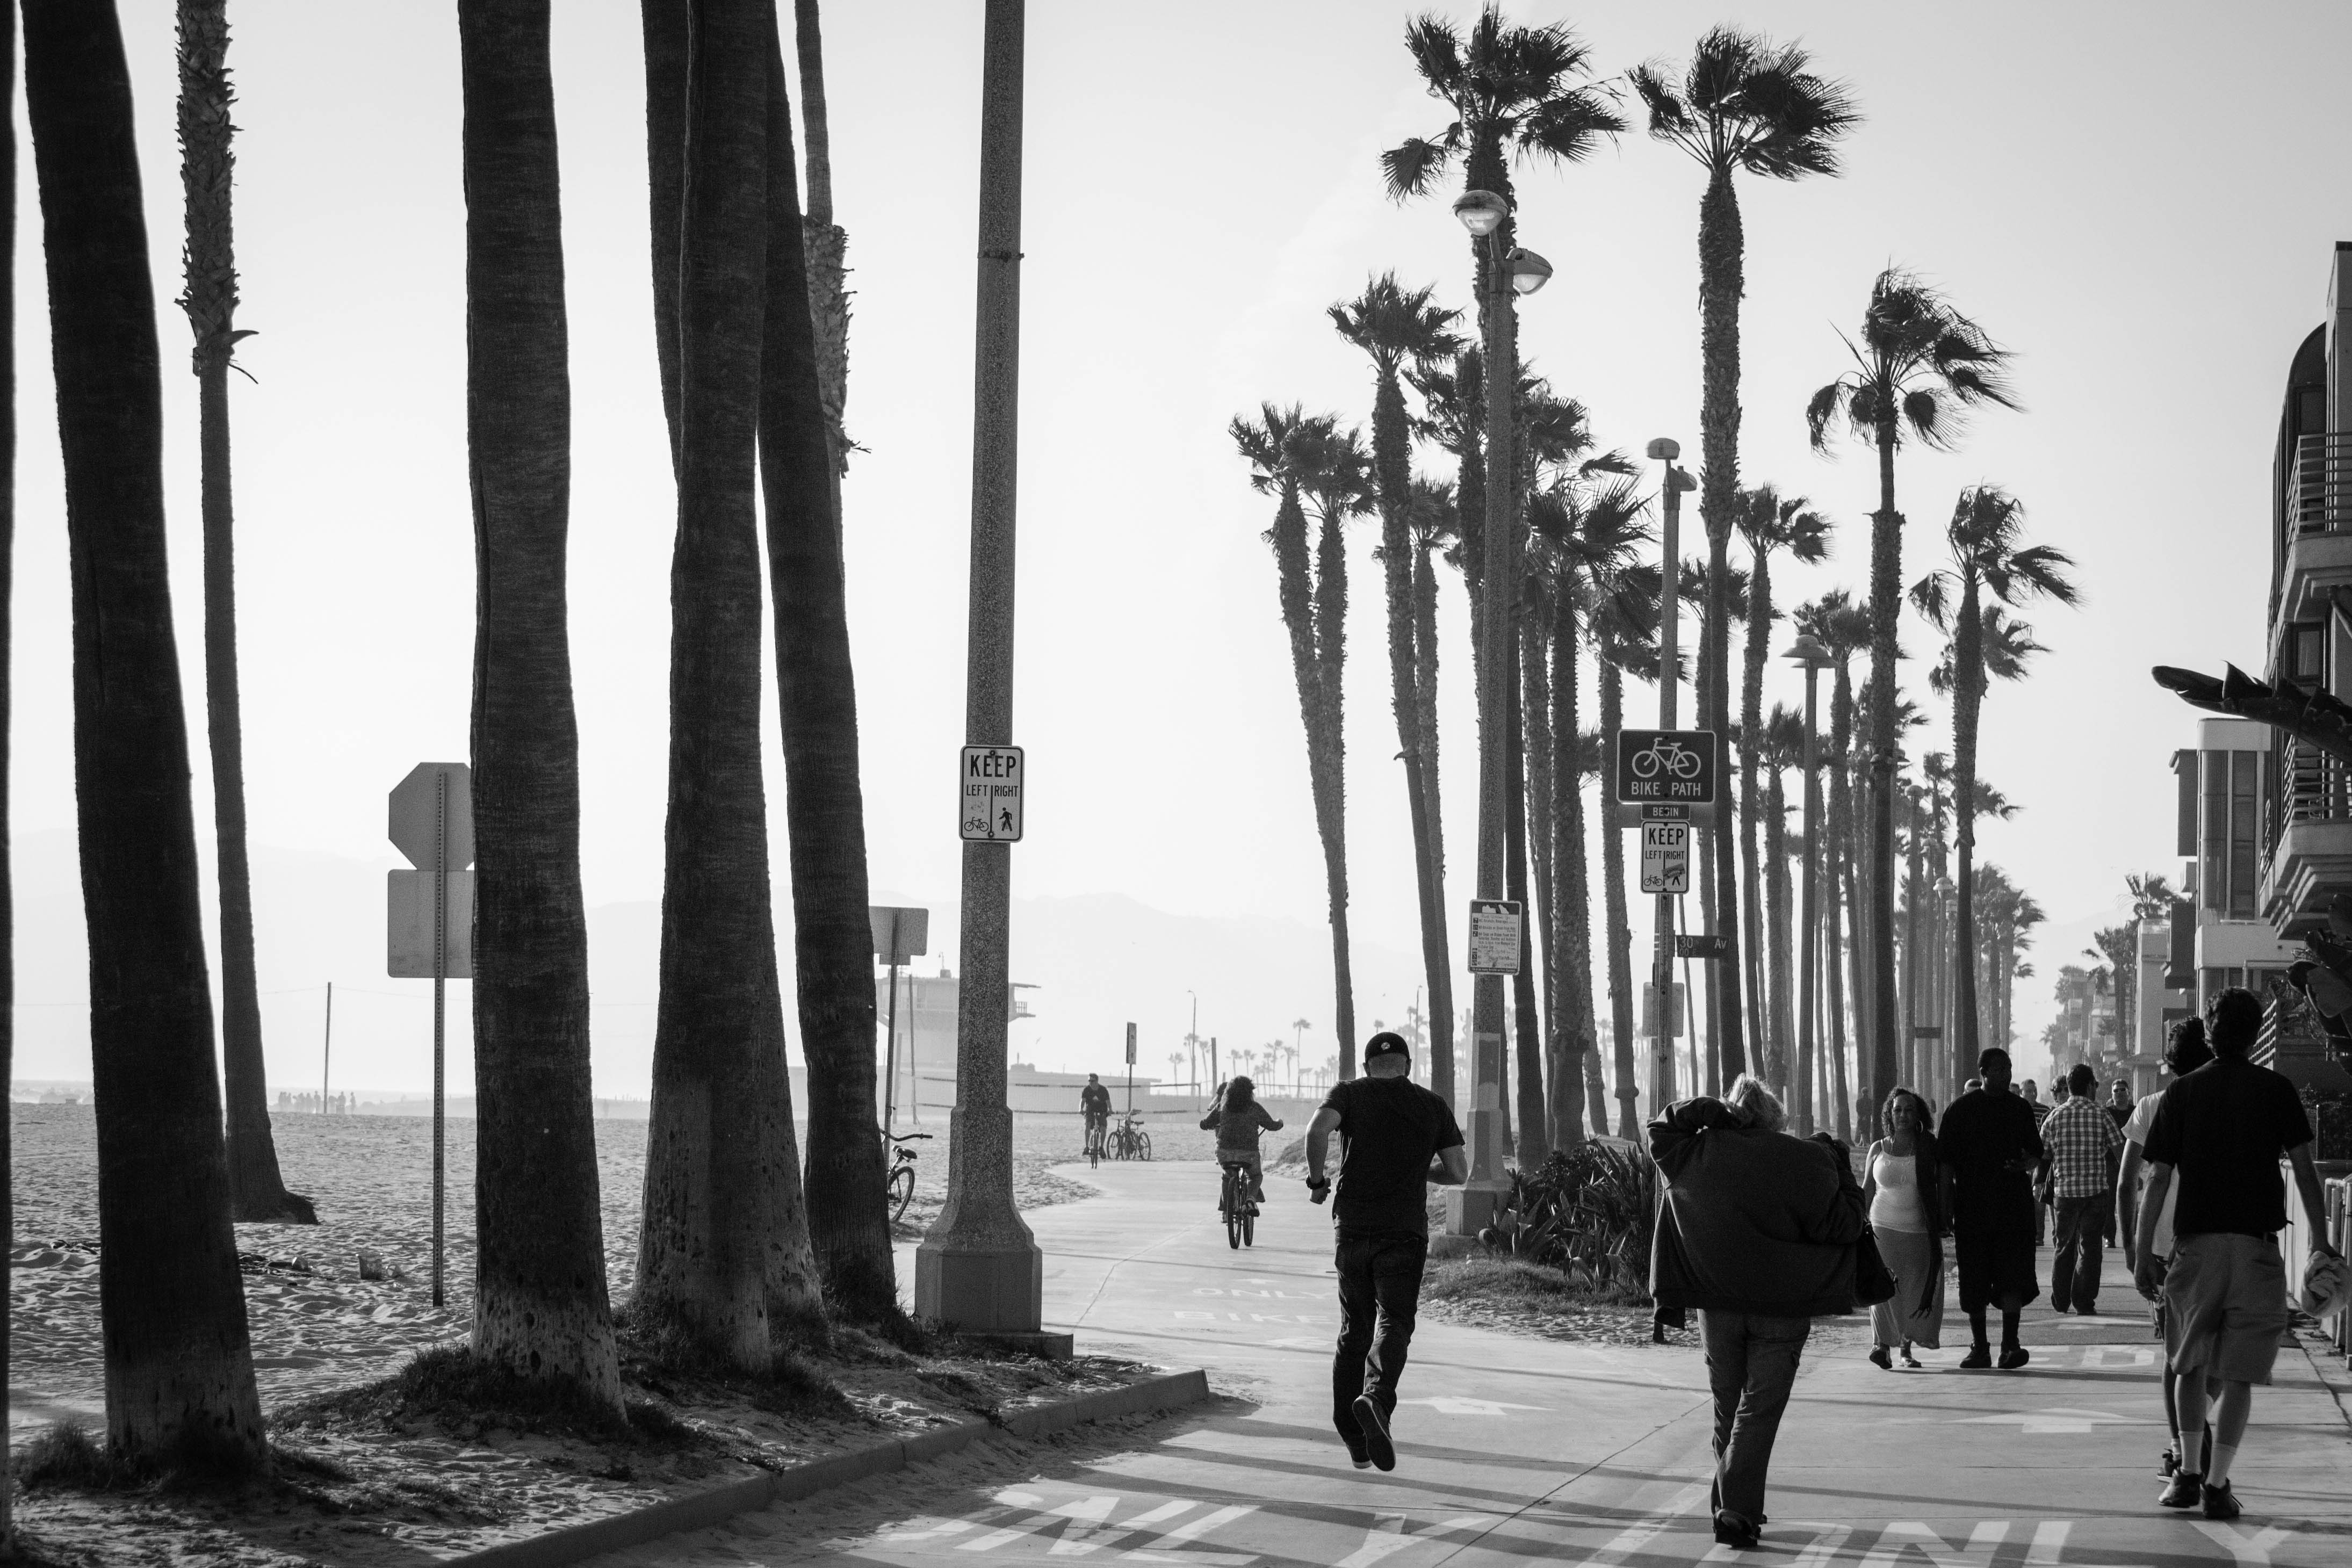
beach, tree, black and white, road, street, photography, monochrome, california, streetphotography, blackandwhite, la, infrastructure, photograph, image, losangeles, venicebeach, monochrome photography